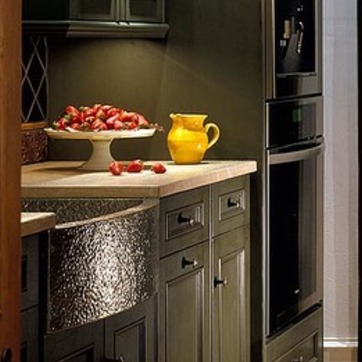
Material: polishedstone